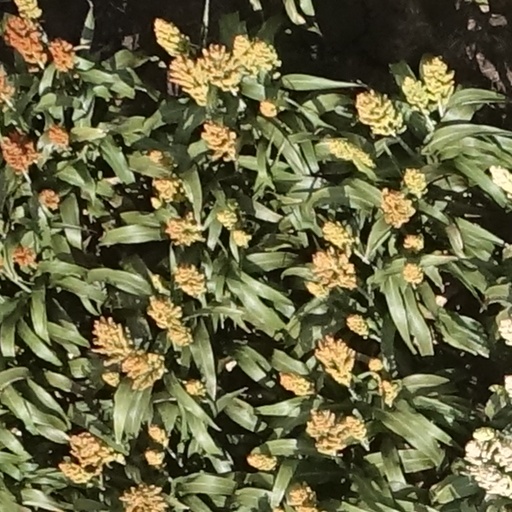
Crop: sorghum